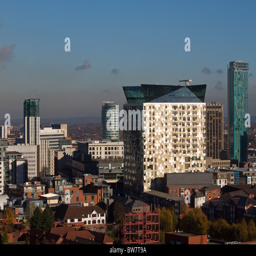
the building on the skyline